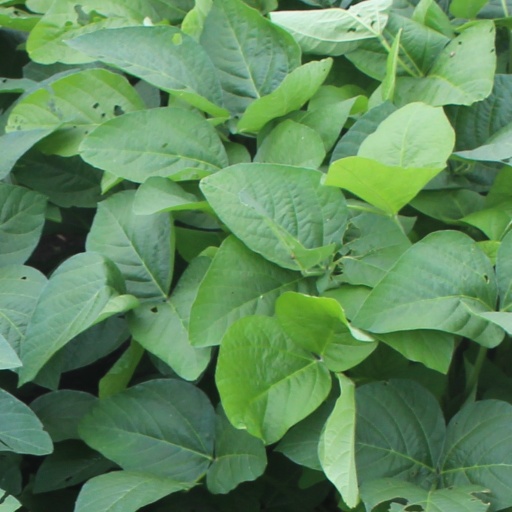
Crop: soybean